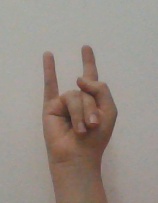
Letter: la